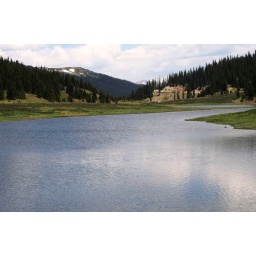
A river ( don't know the name..! ), in the backdrop of rocky mountain ranges and pine forest